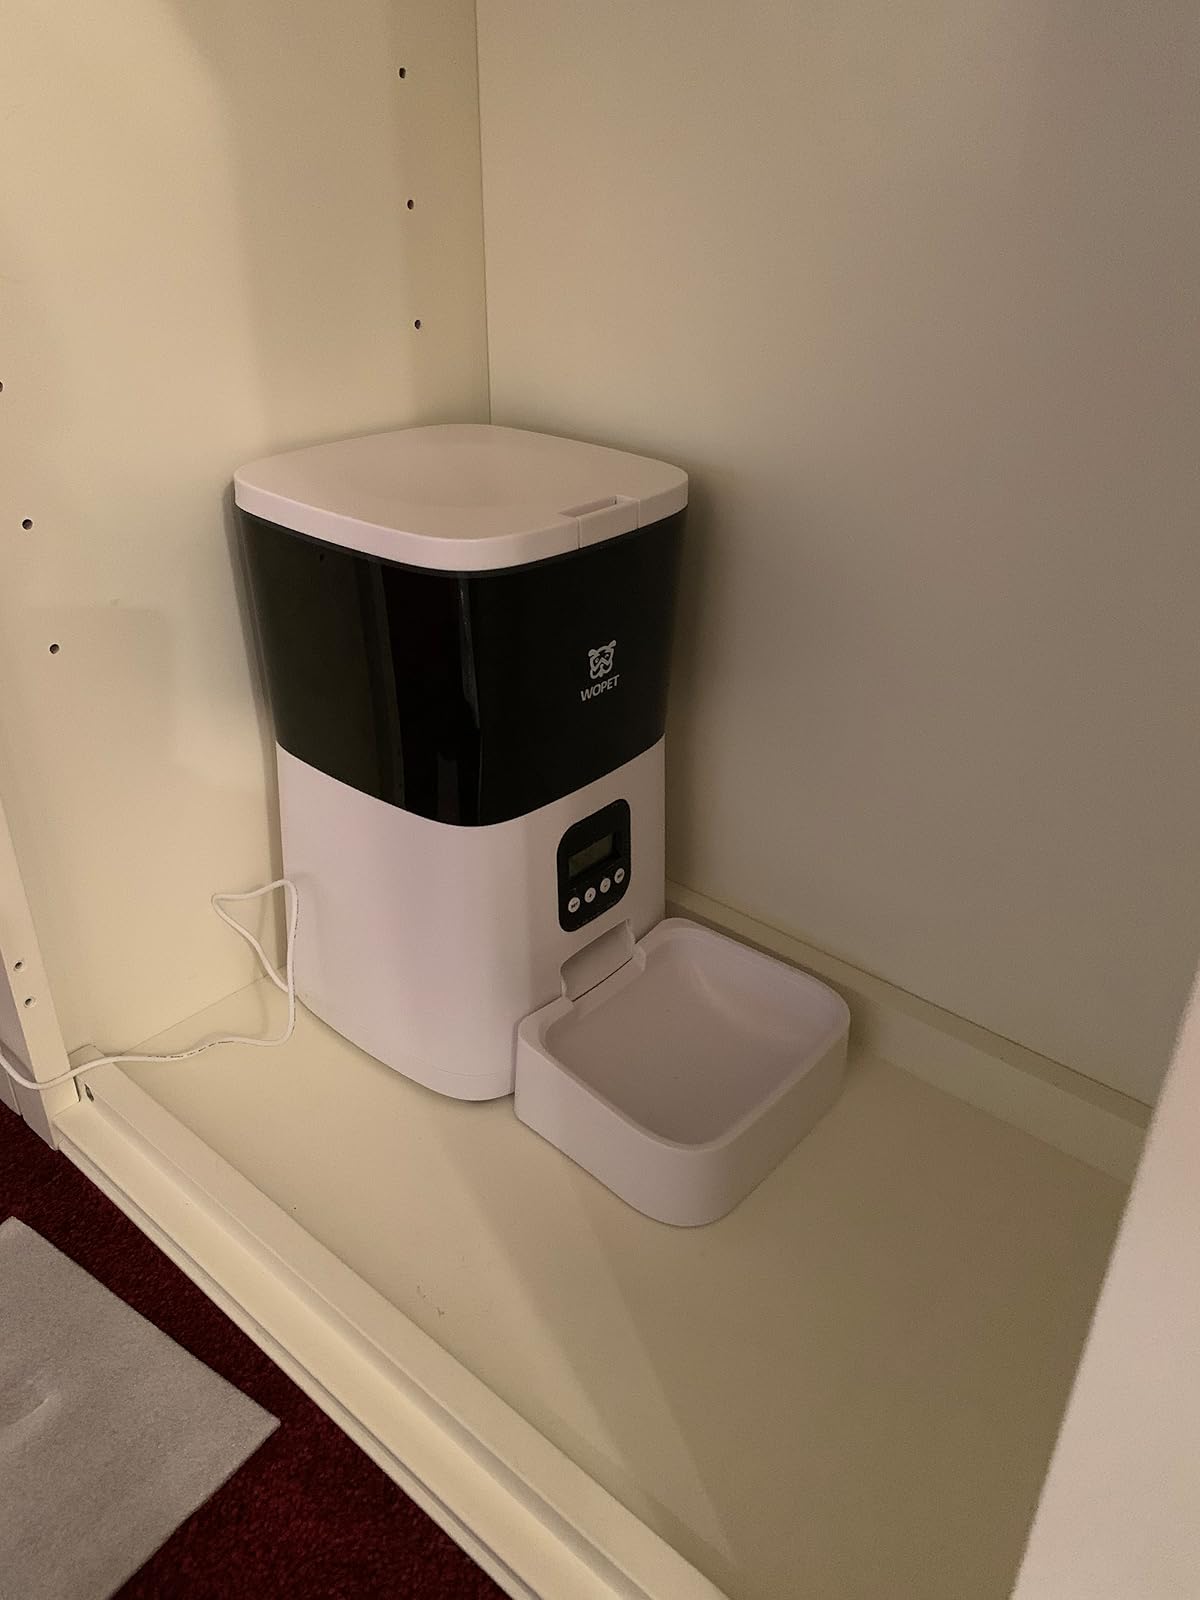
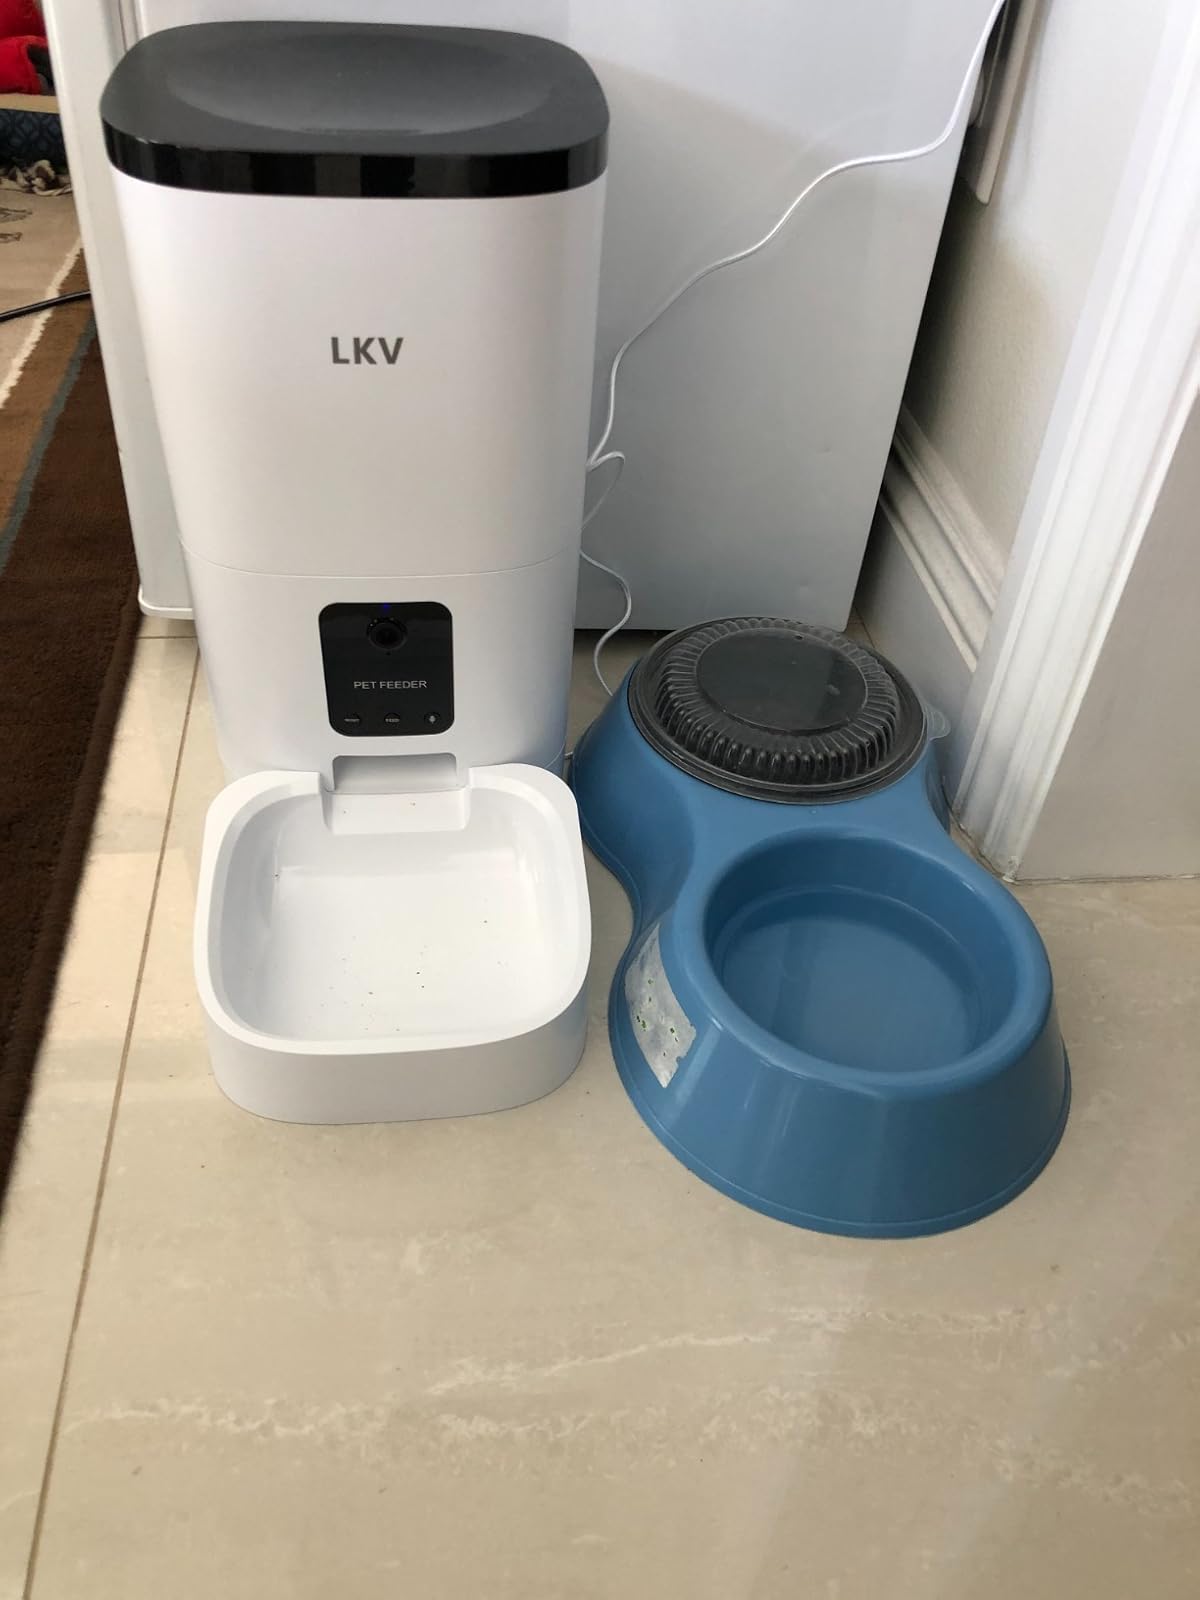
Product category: items_feeder
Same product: no